Ricky Skaggs

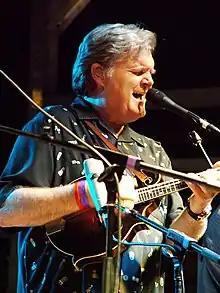
Skaggs during the Festival of Faiths in 2007

Rickie Lee Skaggs (born July 18, 1954), known professionally as Ricky Skaggs, is an American neotraditional country and bluegrass singer, musician, producer, and composer. He primarily plays mandolin; however, he also plays fiddle, guitar, and banjo.